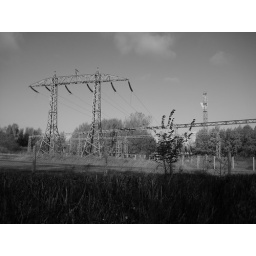
The field where the supply train would pull in